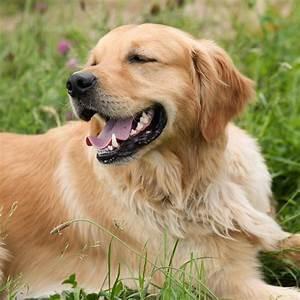
dog